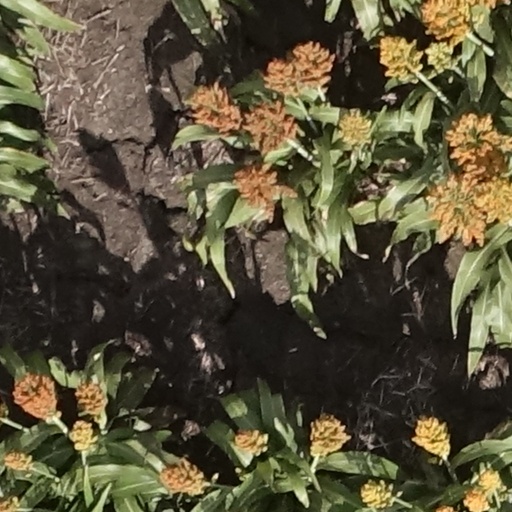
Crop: sorghum